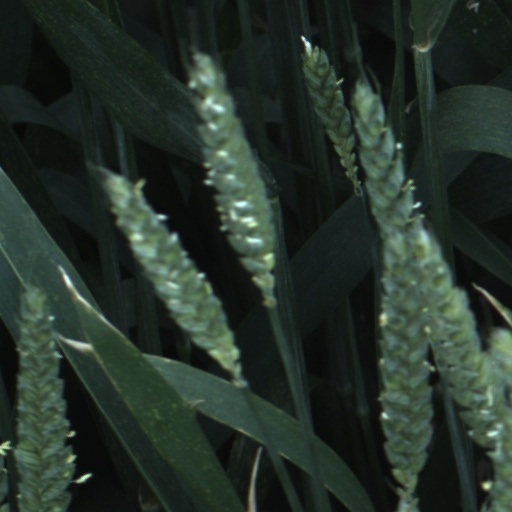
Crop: wheat